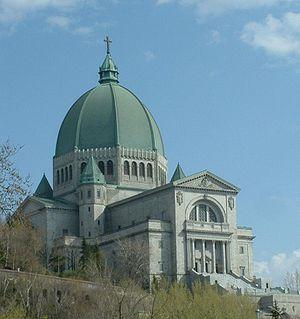
Alfred Bessette, né le 9 août 1845 à Saint-Grégoire-le-Grand au Québec et décédé le 6 janvier 1937, est un frère religieux canadien-français, membre de la congrégation de Sainte-Croix, à qui sont attribuées de nombreuses guérisons miraculeuses. Il est reconnu comme saint par l'Église catholique, ayant été canonisé le 17 octobre 2010 par le pape Benoît XVI et appelé alors saint André. Sa fête liturgique est le 7 janvier.
Le tourisme à Montréal est une composante importante de l'activité économique de la région de Montréal, l’une des 22 régions touristiques du Québec. En 2013, elle accueillait 8,4 millions de touristes sur les quelque 26,3 millions de visiteurs au Québec, soit 31,94 % de toutes les touristes du Québec. En 2013, le tourisme montréalais a généré plus de 36 000 emplois directs et indirects avec une masse salariale de 1 300 000 000 $ dans la province du Québec.
"En décembre 1881, lors d'une visite à Montréal, Mark Twain déclarait : ""C'est la première fois que je suis dans une ville où il serait impossible de lancer une brique sans briser la fenêtre d'une église"".